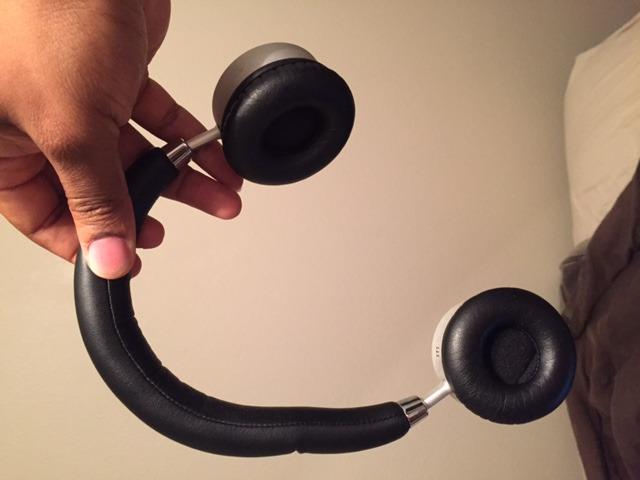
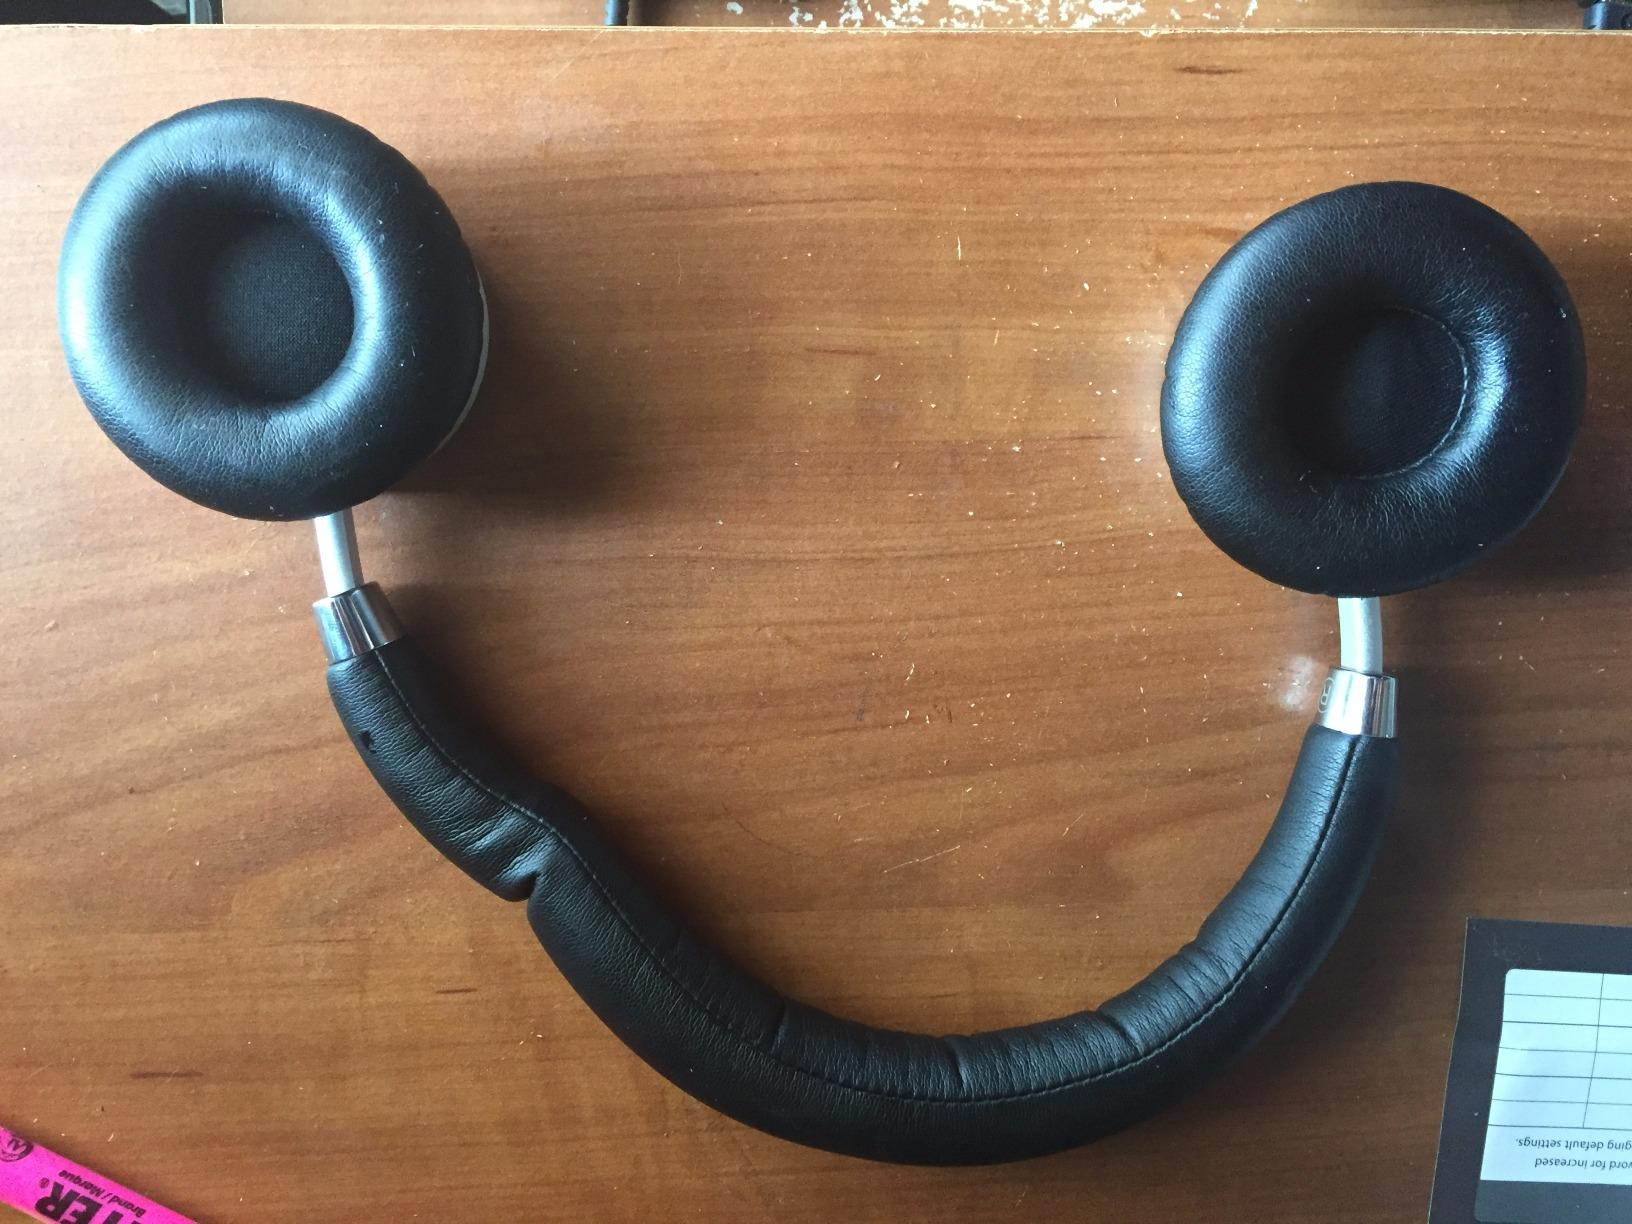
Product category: headphones
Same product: yes